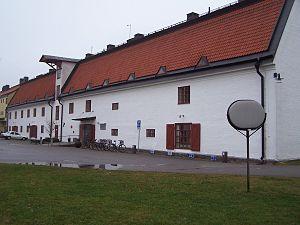
Les garde-côtes suédois font partie d'une agence gouvernementale civile suédoise chargée de: